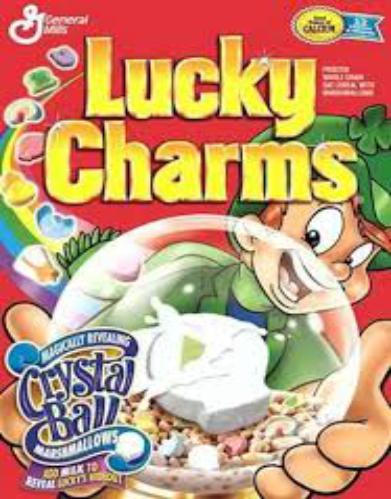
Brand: Berry Lucky Charms
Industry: Food